HMS Agamemnon (1906)

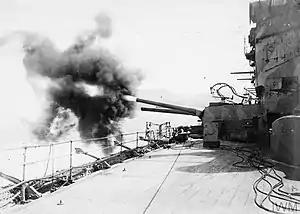
"Agamemnon" fires her 9.2-inch guns at Ottoman Turkish forts at Sedd el Bahr on 4 March 1915

She supported the small amphibious landings of 4 March and participated in another bombardment on 6 March 1915. She came under heavy fire from Fort Hamidieh on 7 March, taking eight hits from large-calibre shells; one of them, allegedly a round, blew a large hole in her quarterdeck and wrecked the wardroom and the gunroom. She also took several hits by light shells that day, and, although she suffered damage to her superstructure, her fighting and steaming capabilities were not seriously impaired.